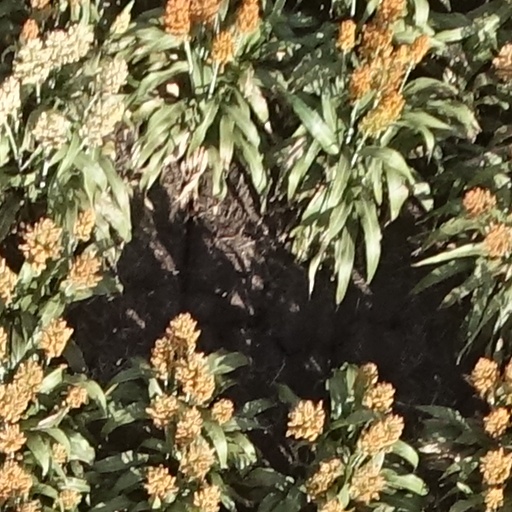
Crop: sorghum